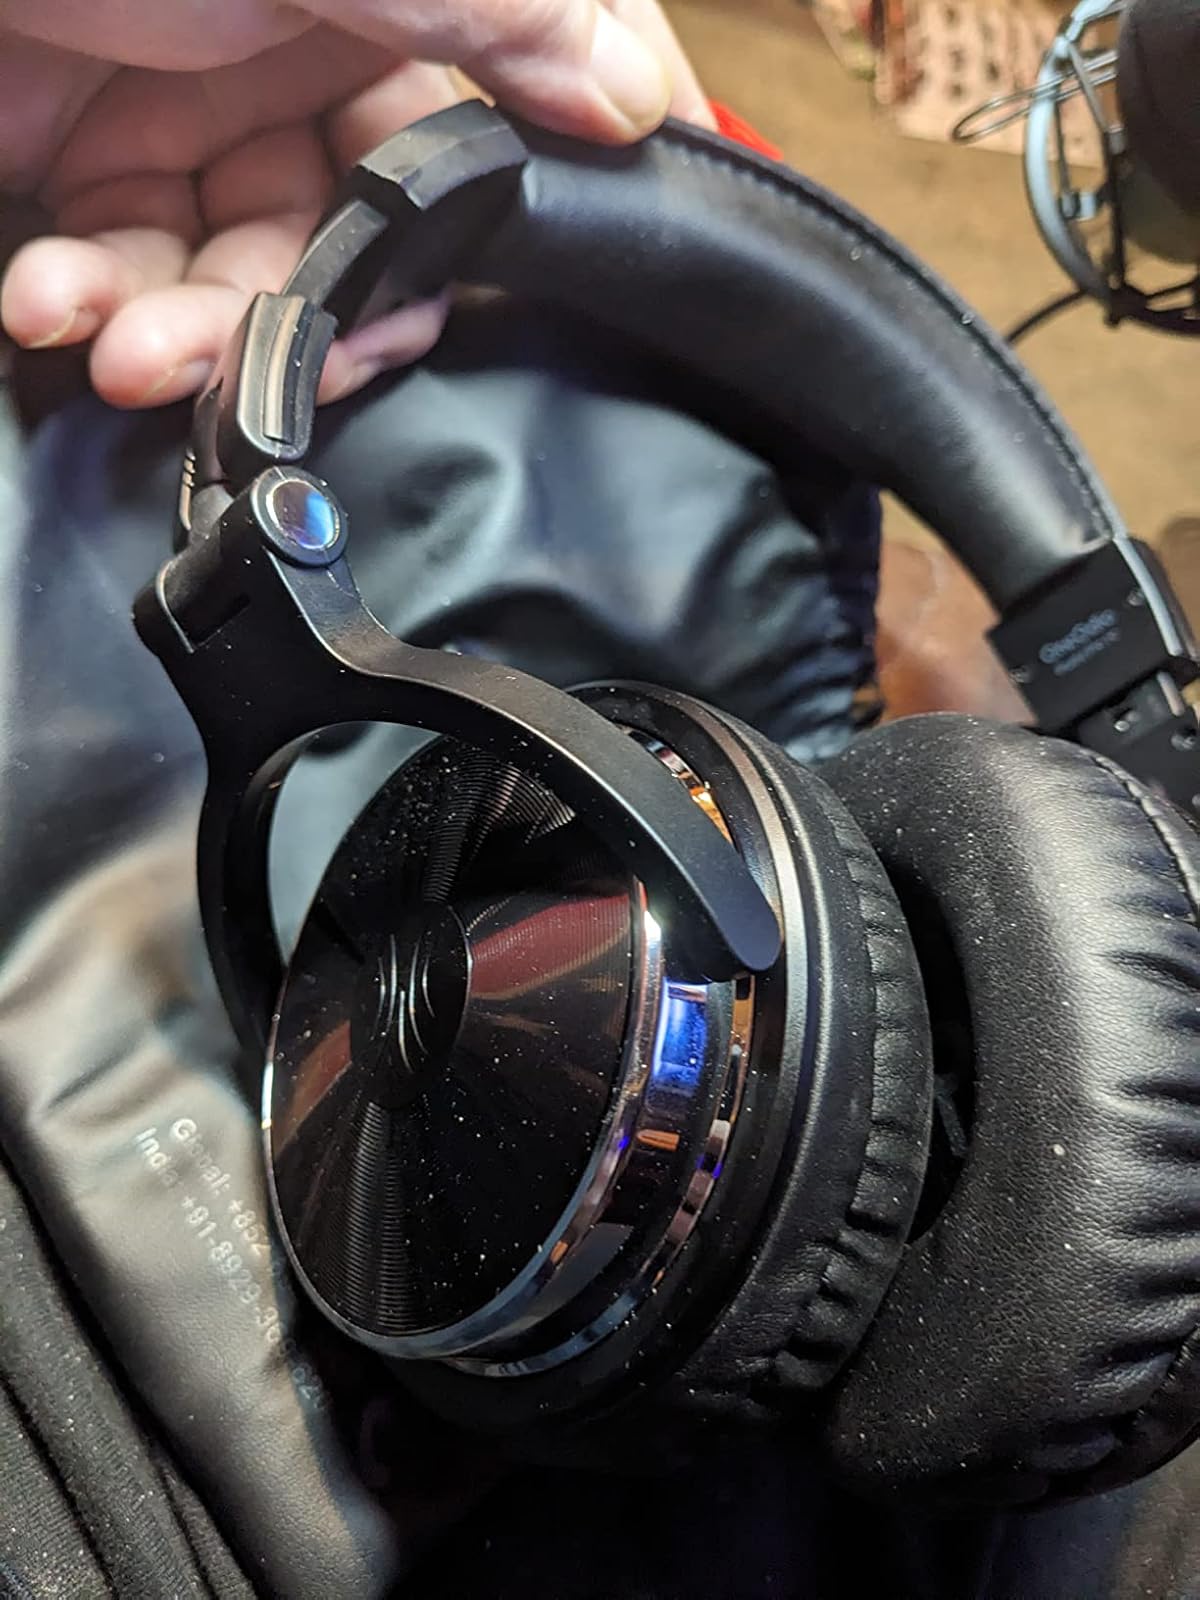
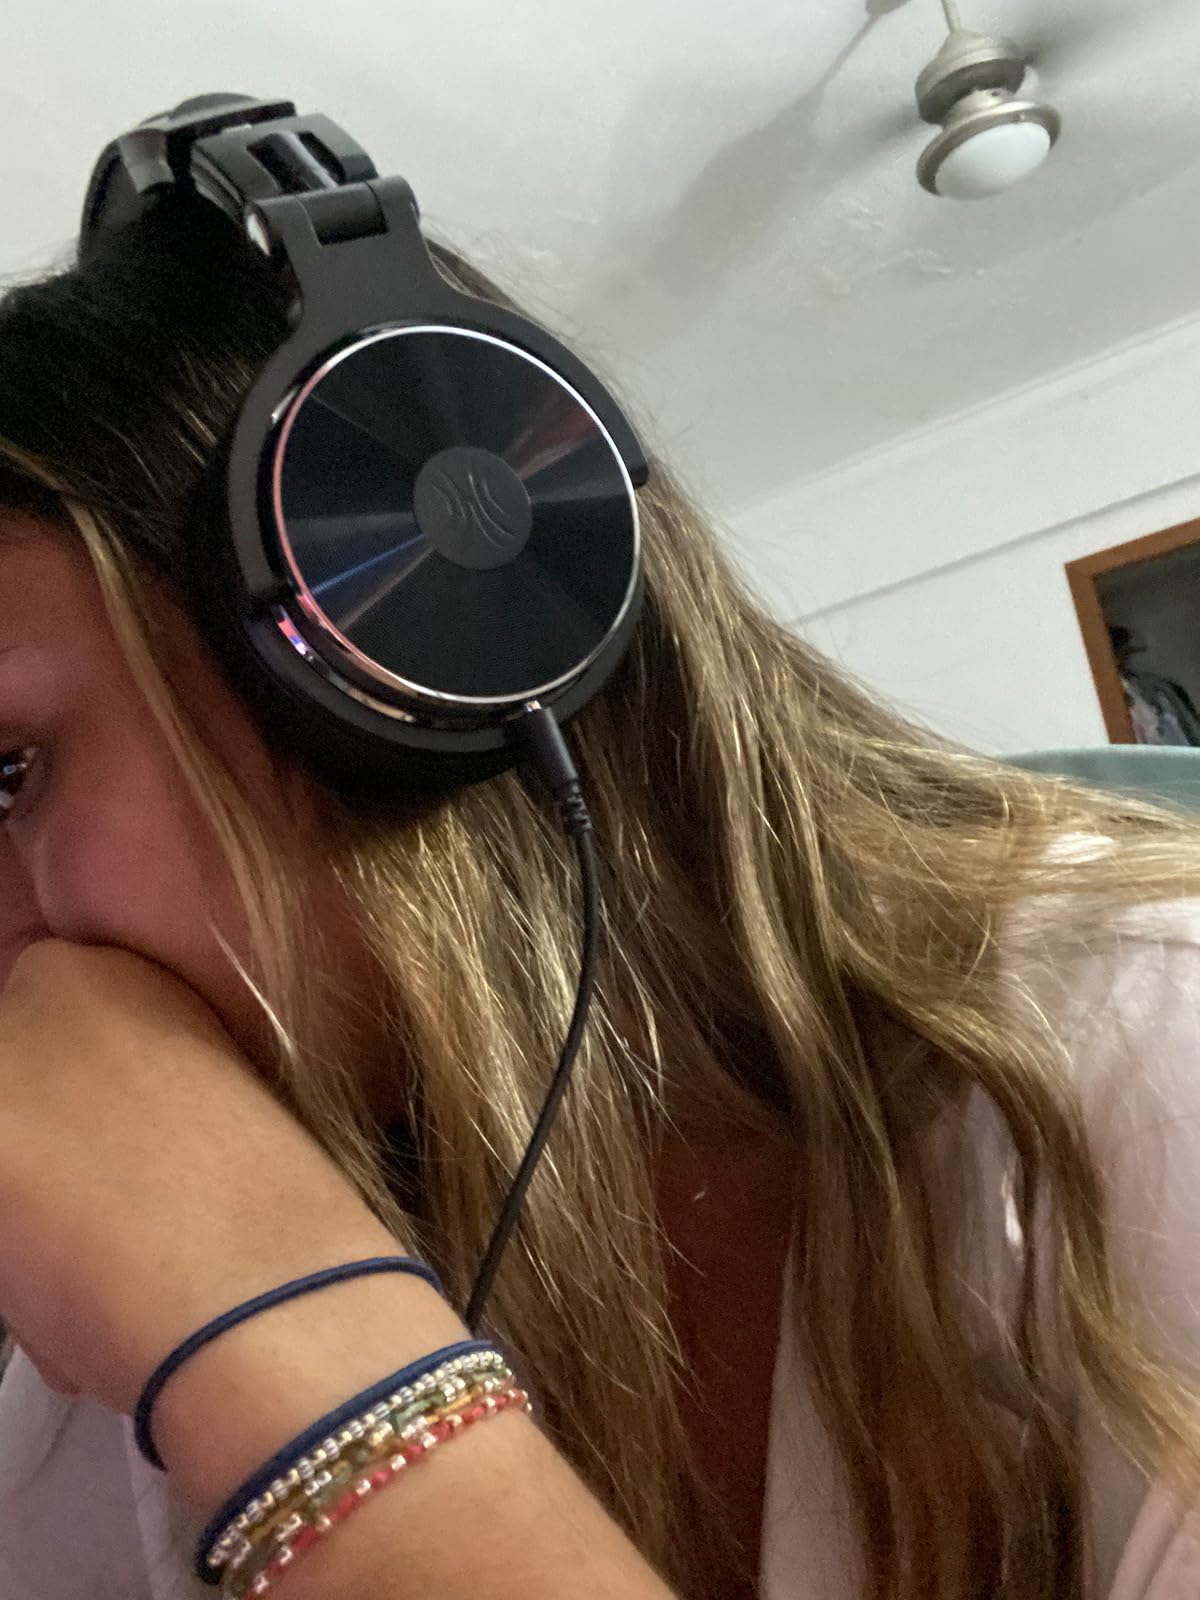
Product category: headphones
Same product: yes